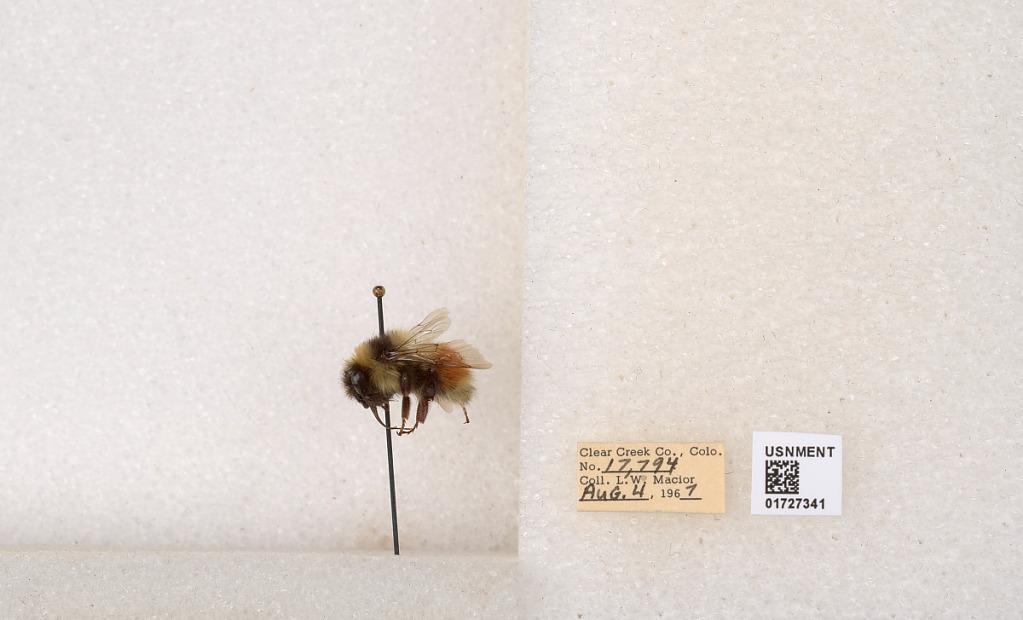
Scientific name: Bombus (Pyrobombus) sylvicola Kirby
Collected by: L. Macior
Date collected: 1967-8-4
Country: United States
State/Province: Colorado
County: Clear Creek
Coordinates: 39.6891, -105.644